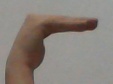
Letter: haa